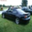
Label: automobile